Anne of Windy Poplars (film)

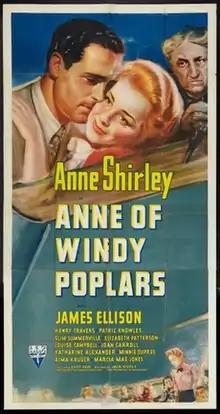

Anne of Windy Poplars is a 1940 film based on the novel of the same name by Lucy Maud Montgomery. A sequel to the 1934 film "Anne of Green Gables", it features Anne Shirley (previously billed as Dawn O'Day) returning from the first film in the title role.